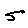
Label: 5